Susanville Railroad Depot

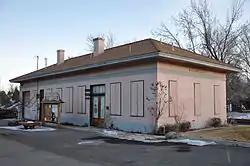
the depot in February 2013

The Susanville Railroad Depot is a National Register of Historic Places property in Lassen County, California in the city of Susanville. Originally constructed for the Fernley and Lassen Railway (a Southern Pacific Railroad subsidiary) in 1927 to replace an existing station building, it was closed in 1979, and in 1987 it was saved from being burnt by the fire department (as a training exercise) after local protests, being purchased instead by the Lassen Land and Trails Trust, which uses it for their office as well as maintaining a small museum.